Bahia Corinthian Yacht Club

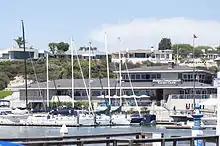
Club house

The club leased space for many years from the Irvine Company, and purchased the land and marina in 1993. The clubhouse, dedicated in 1971, has a main dining room and outdoor seating. Wet and dry slips are available for members for a monthly fee. The wet slips can accommodate boats up to 80 feet in length, and the dry slips boats up to 25 feet in length. The club is open 5 days a week, and has a full-time dock staff and shore boat.